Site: brandenburg
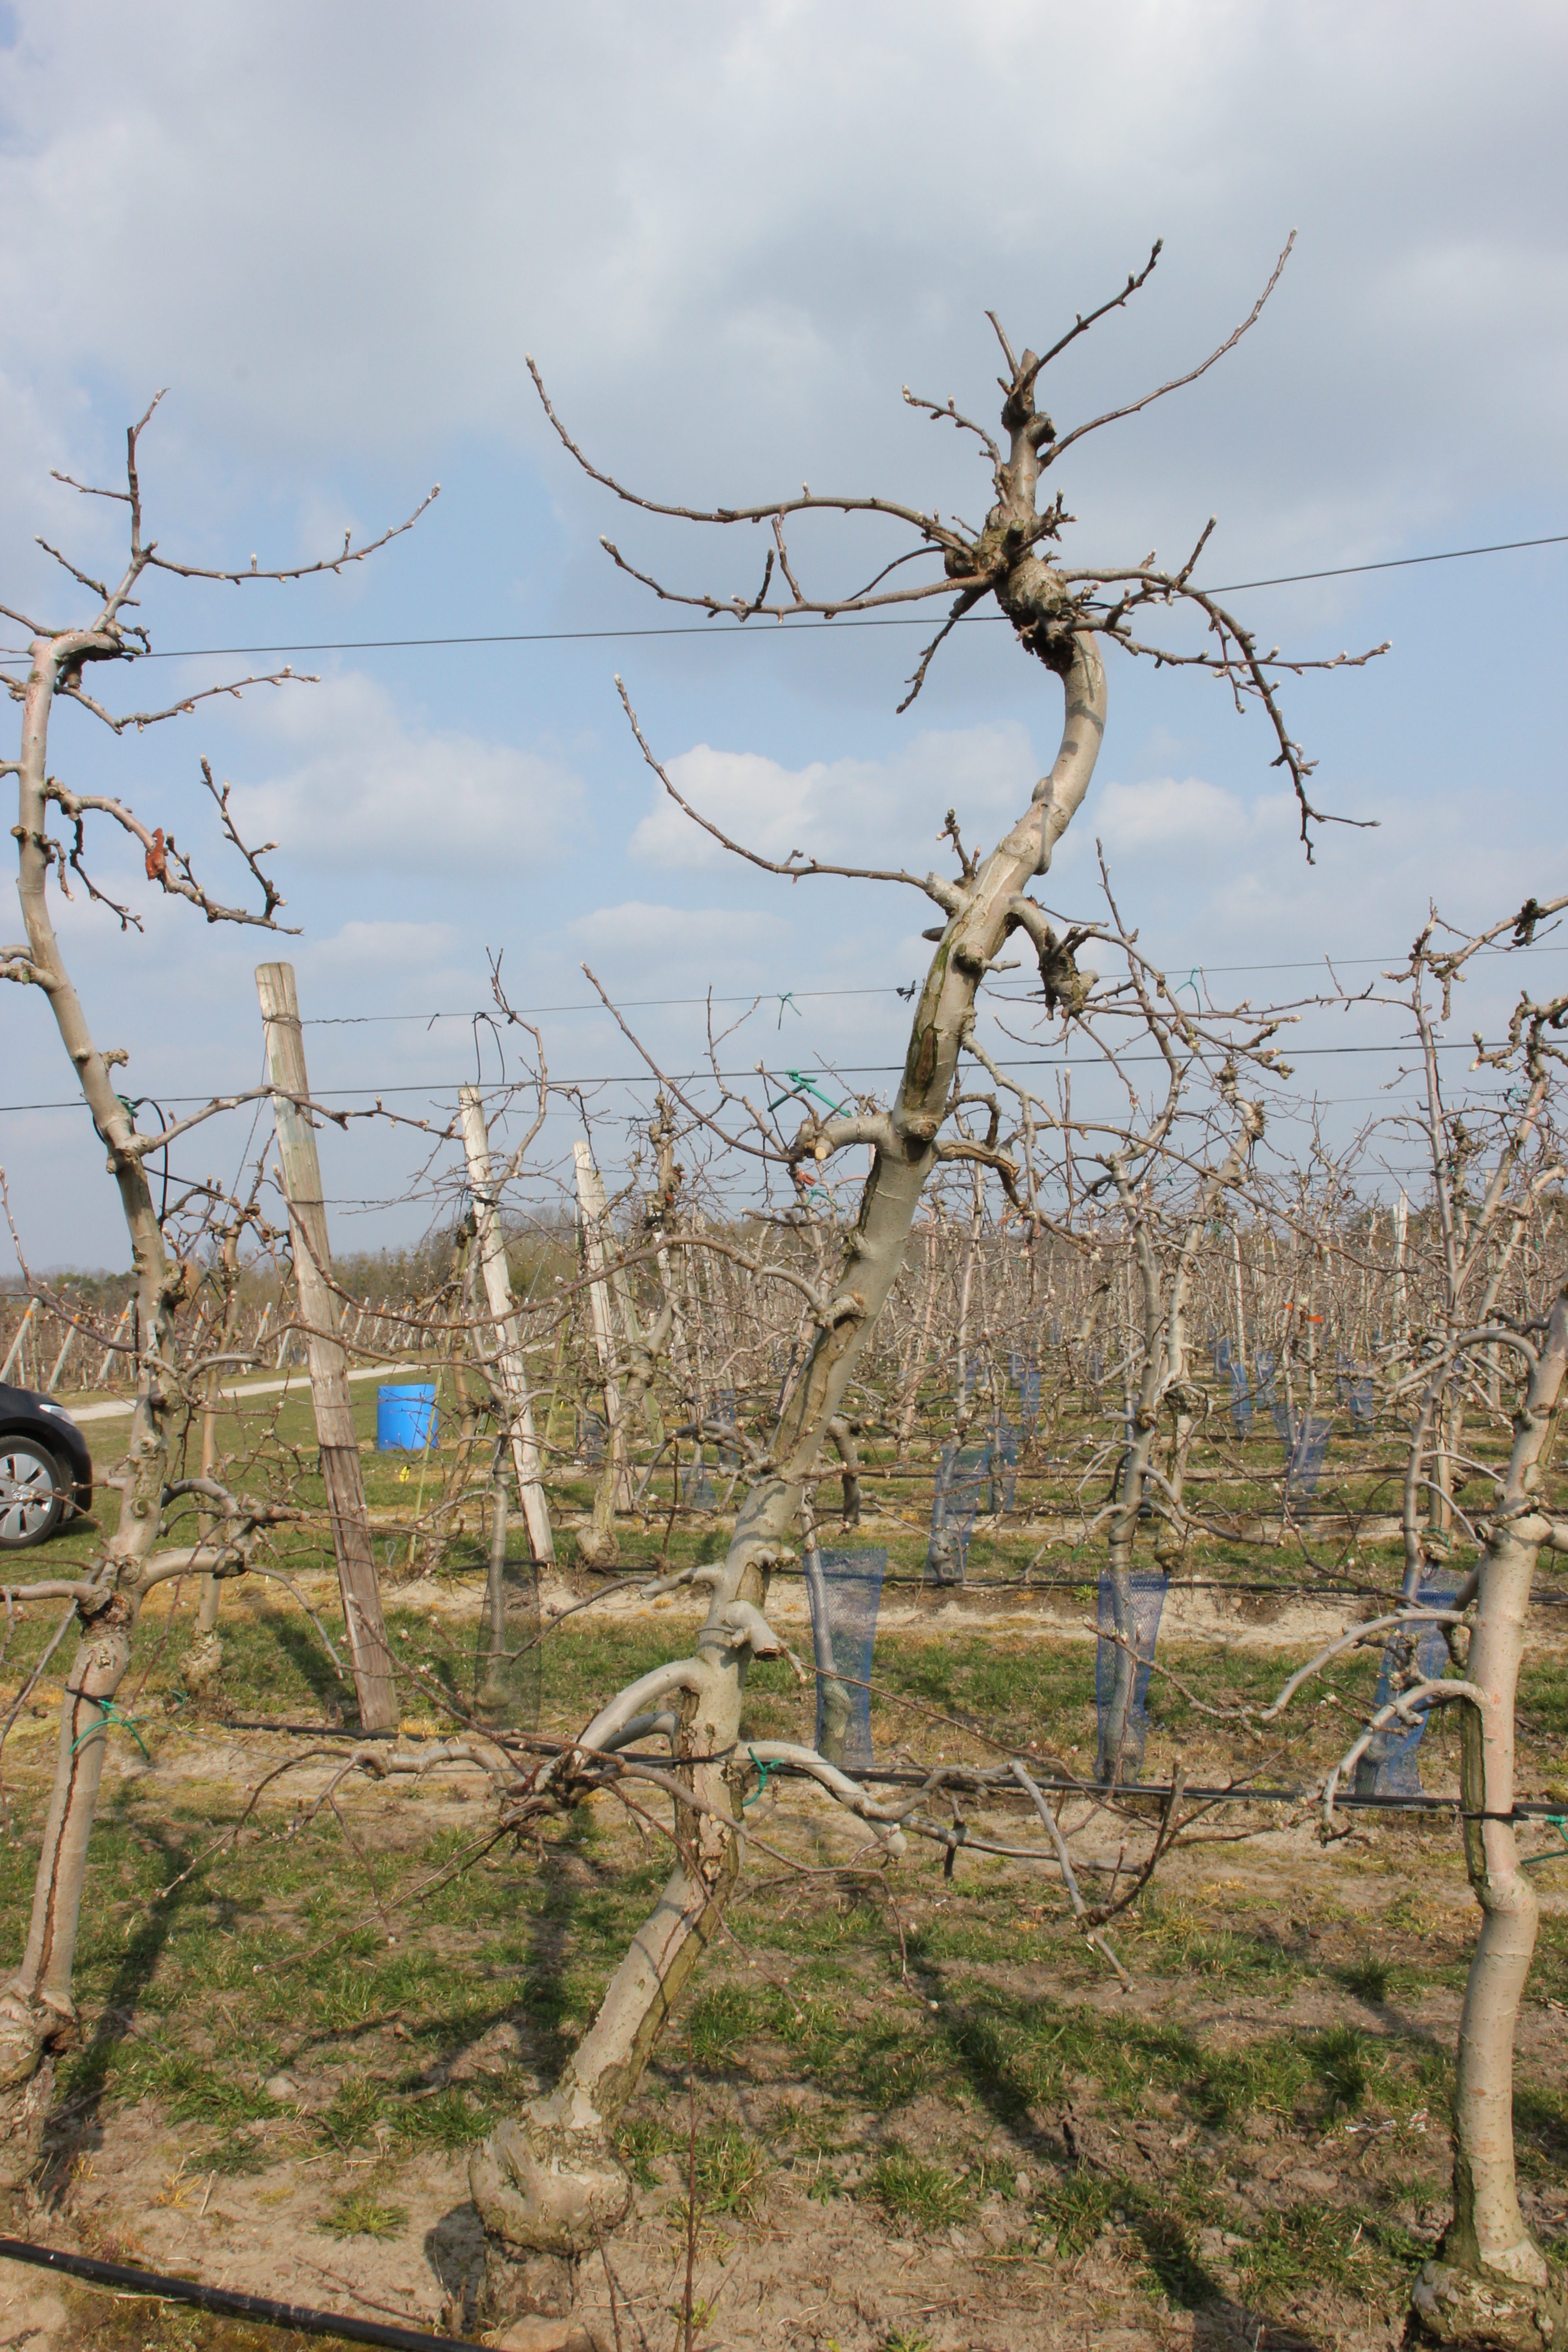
Growth stage (BBCH 03): Bud development